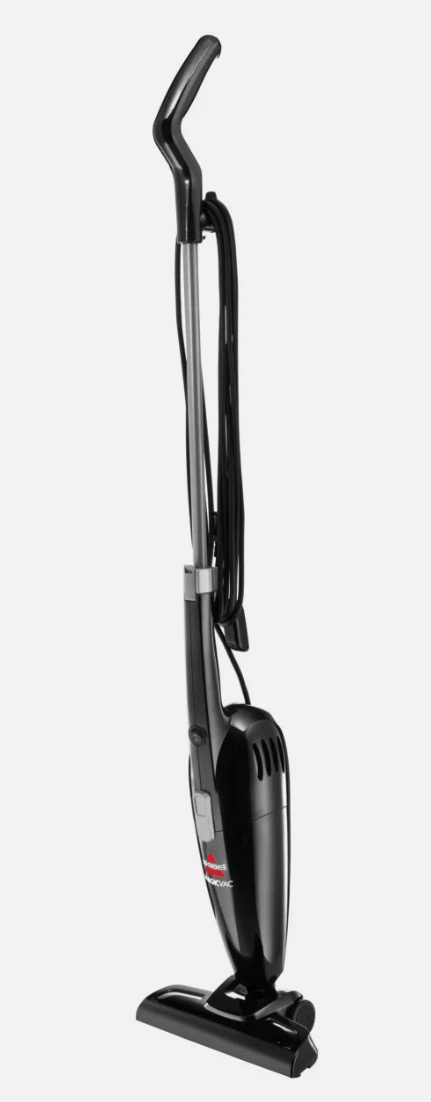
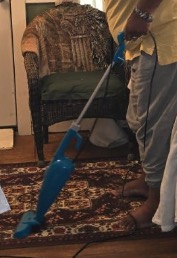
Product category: items_vacuum
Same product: no